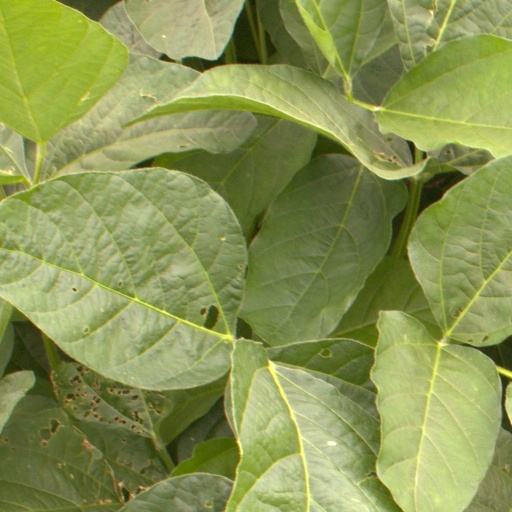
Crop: soybean